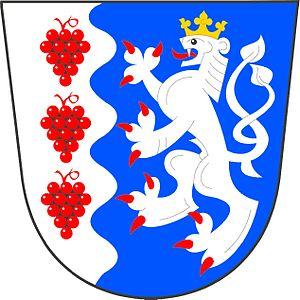
Liběchov est une ville du district de Mělník, dans la région de Bohême-Centrale, en Tchéquie. Sa population s'élevait à 1 067 habitants en 2020.